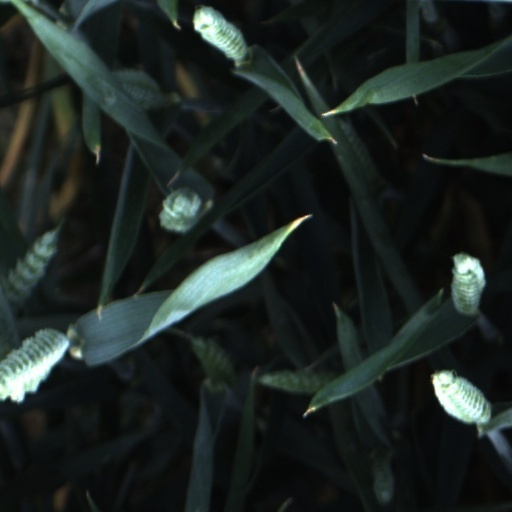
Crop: wheat